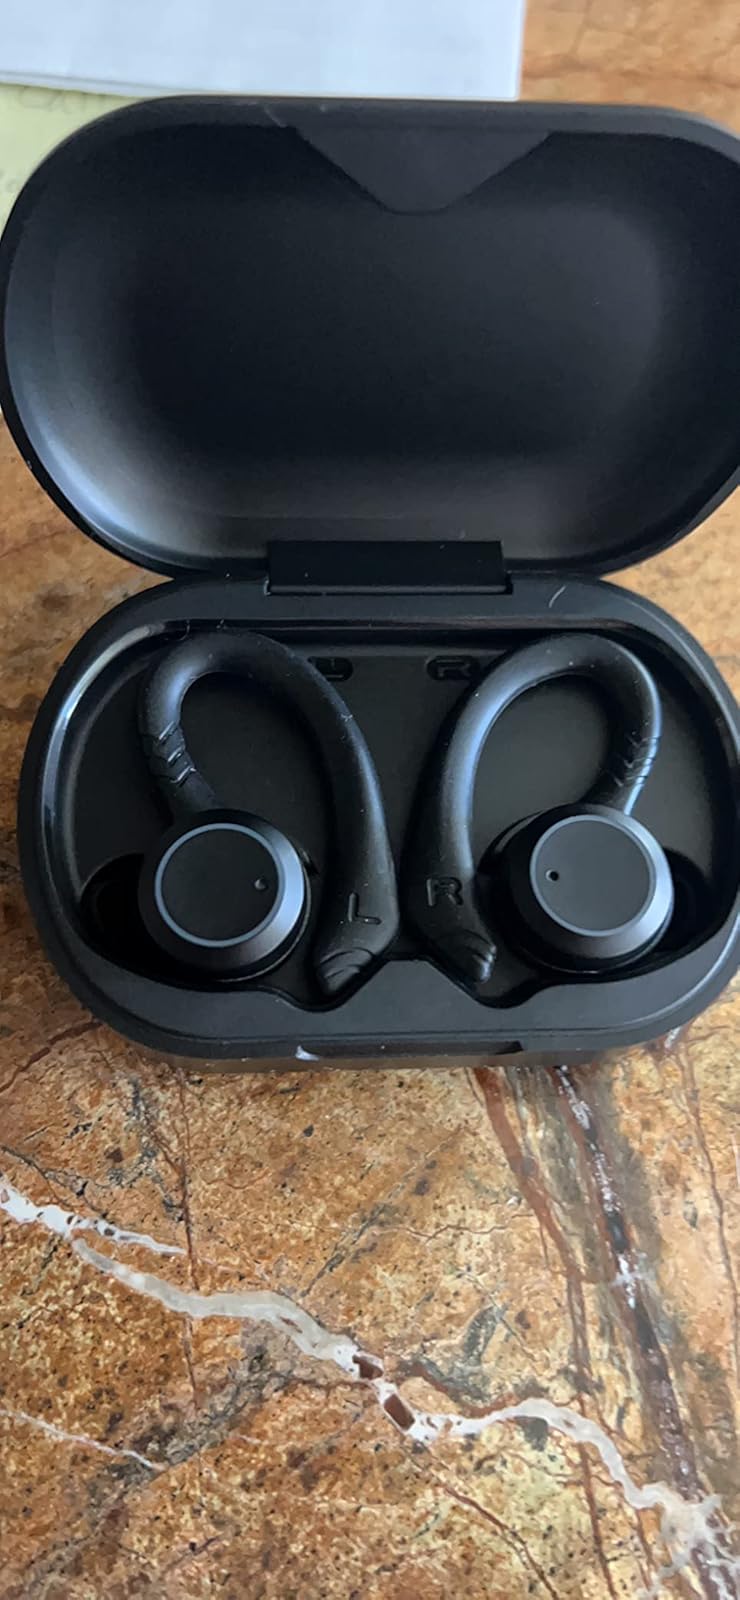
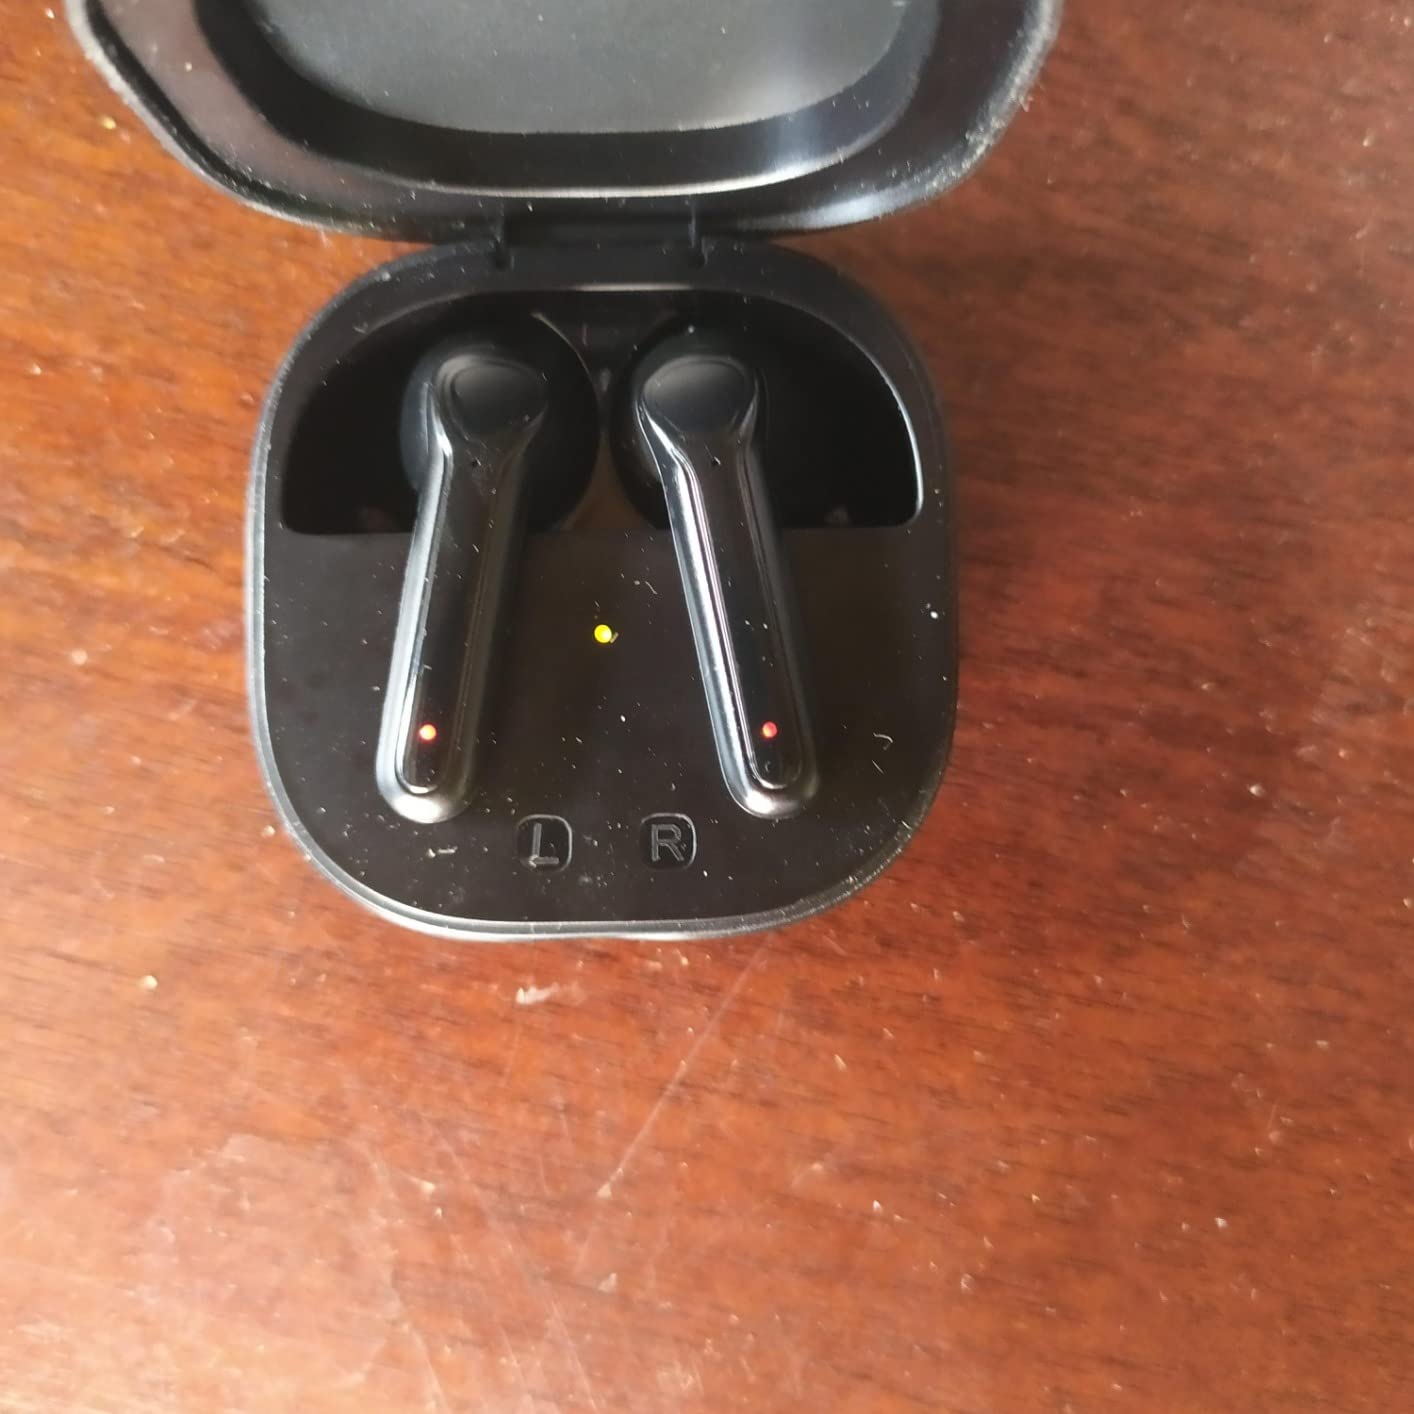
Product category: earbuds
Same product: no